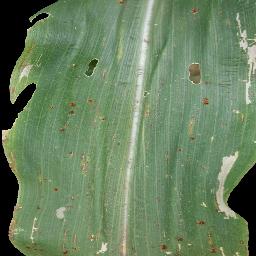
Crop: corn
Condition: (maize)_common_rust